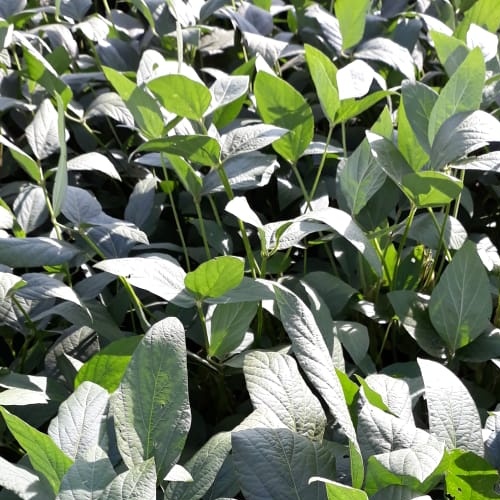
Label: Diabrotica_speciosa